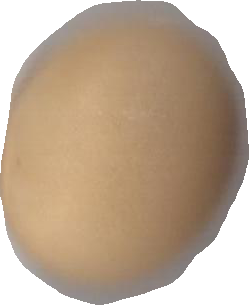
Variety: Dega